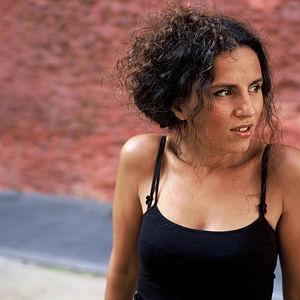
Racha Arodaky, pianiste.
Racha Arodaky est une pianiste française.